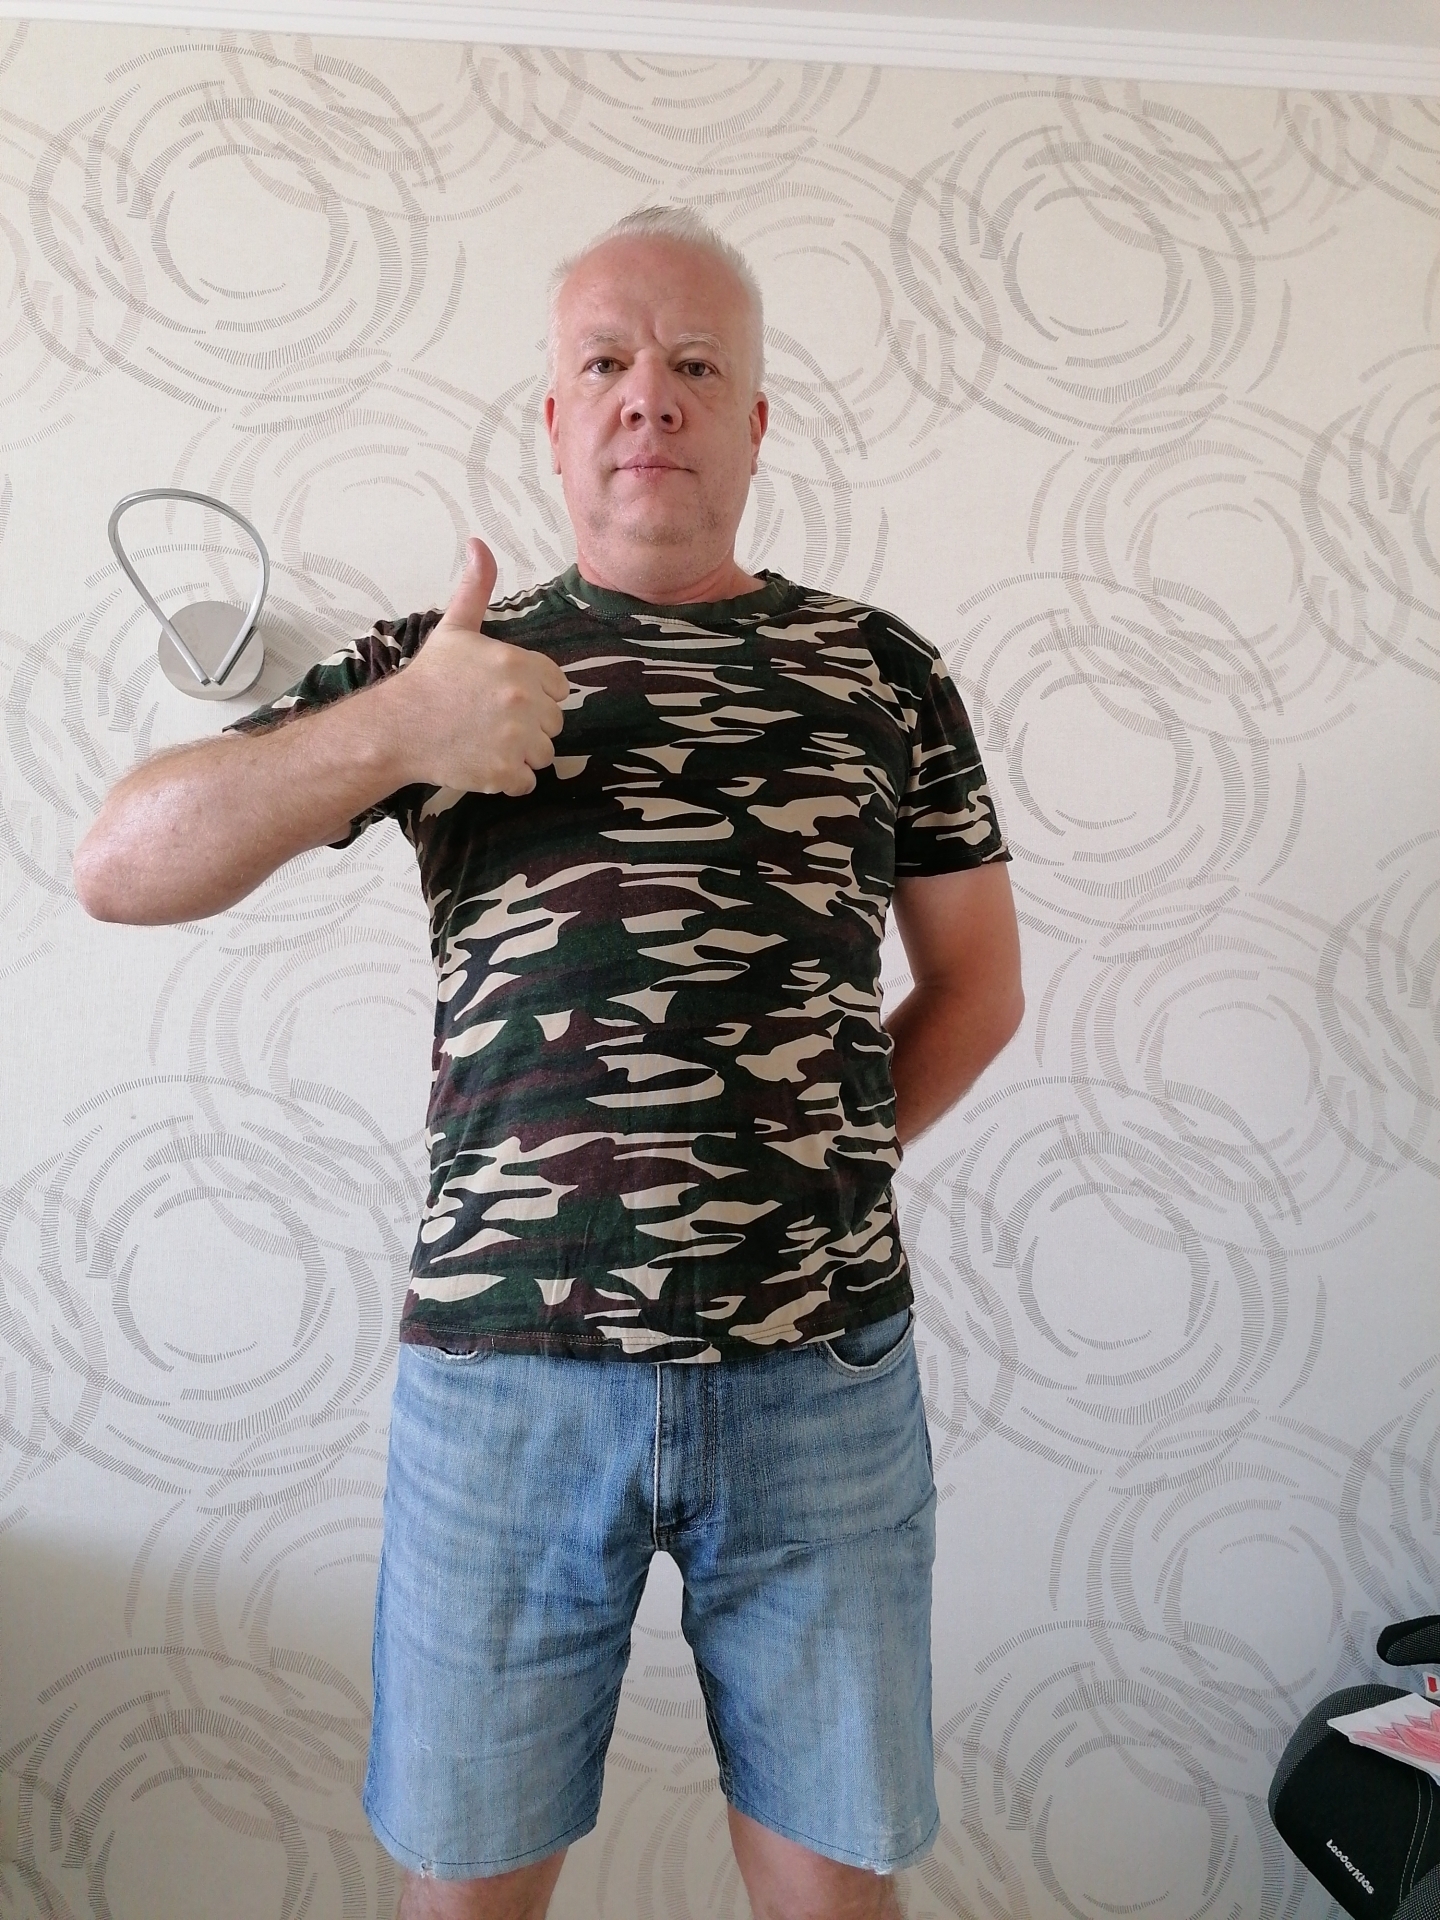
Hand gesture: like